Monster Truck Rally (video game)

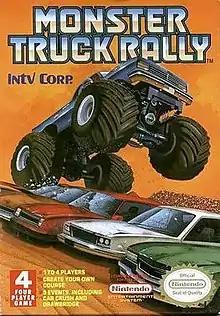
Scan of the front cover of the packaging

Monster Truck Rally is an off-road racing video game developed by Realtime Associates for the Nintendo Entertainment System (NES), and published by INTV Corp. in 1991.